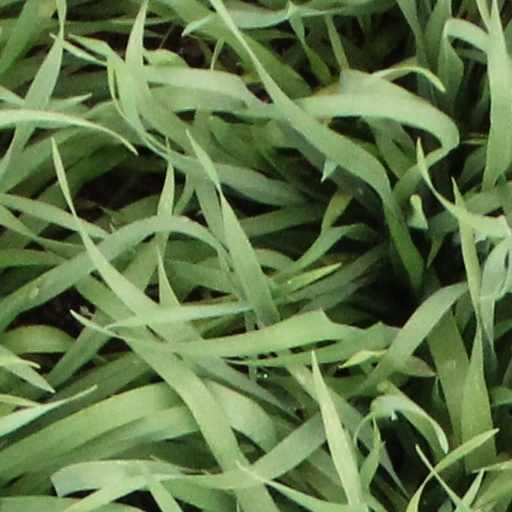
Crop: wheat